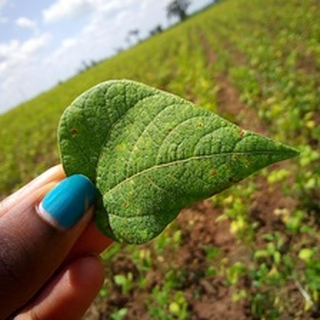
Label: bean_rust